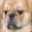
Label: dog